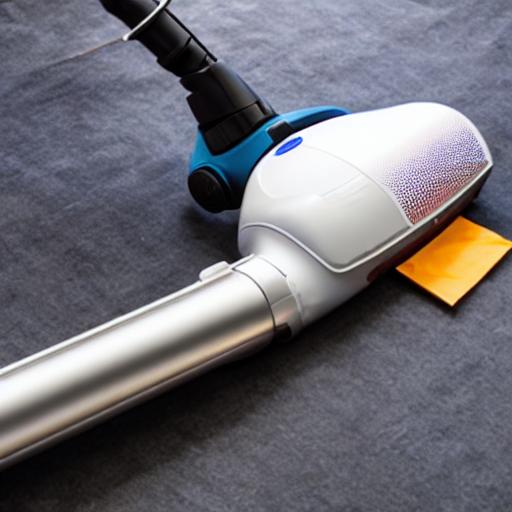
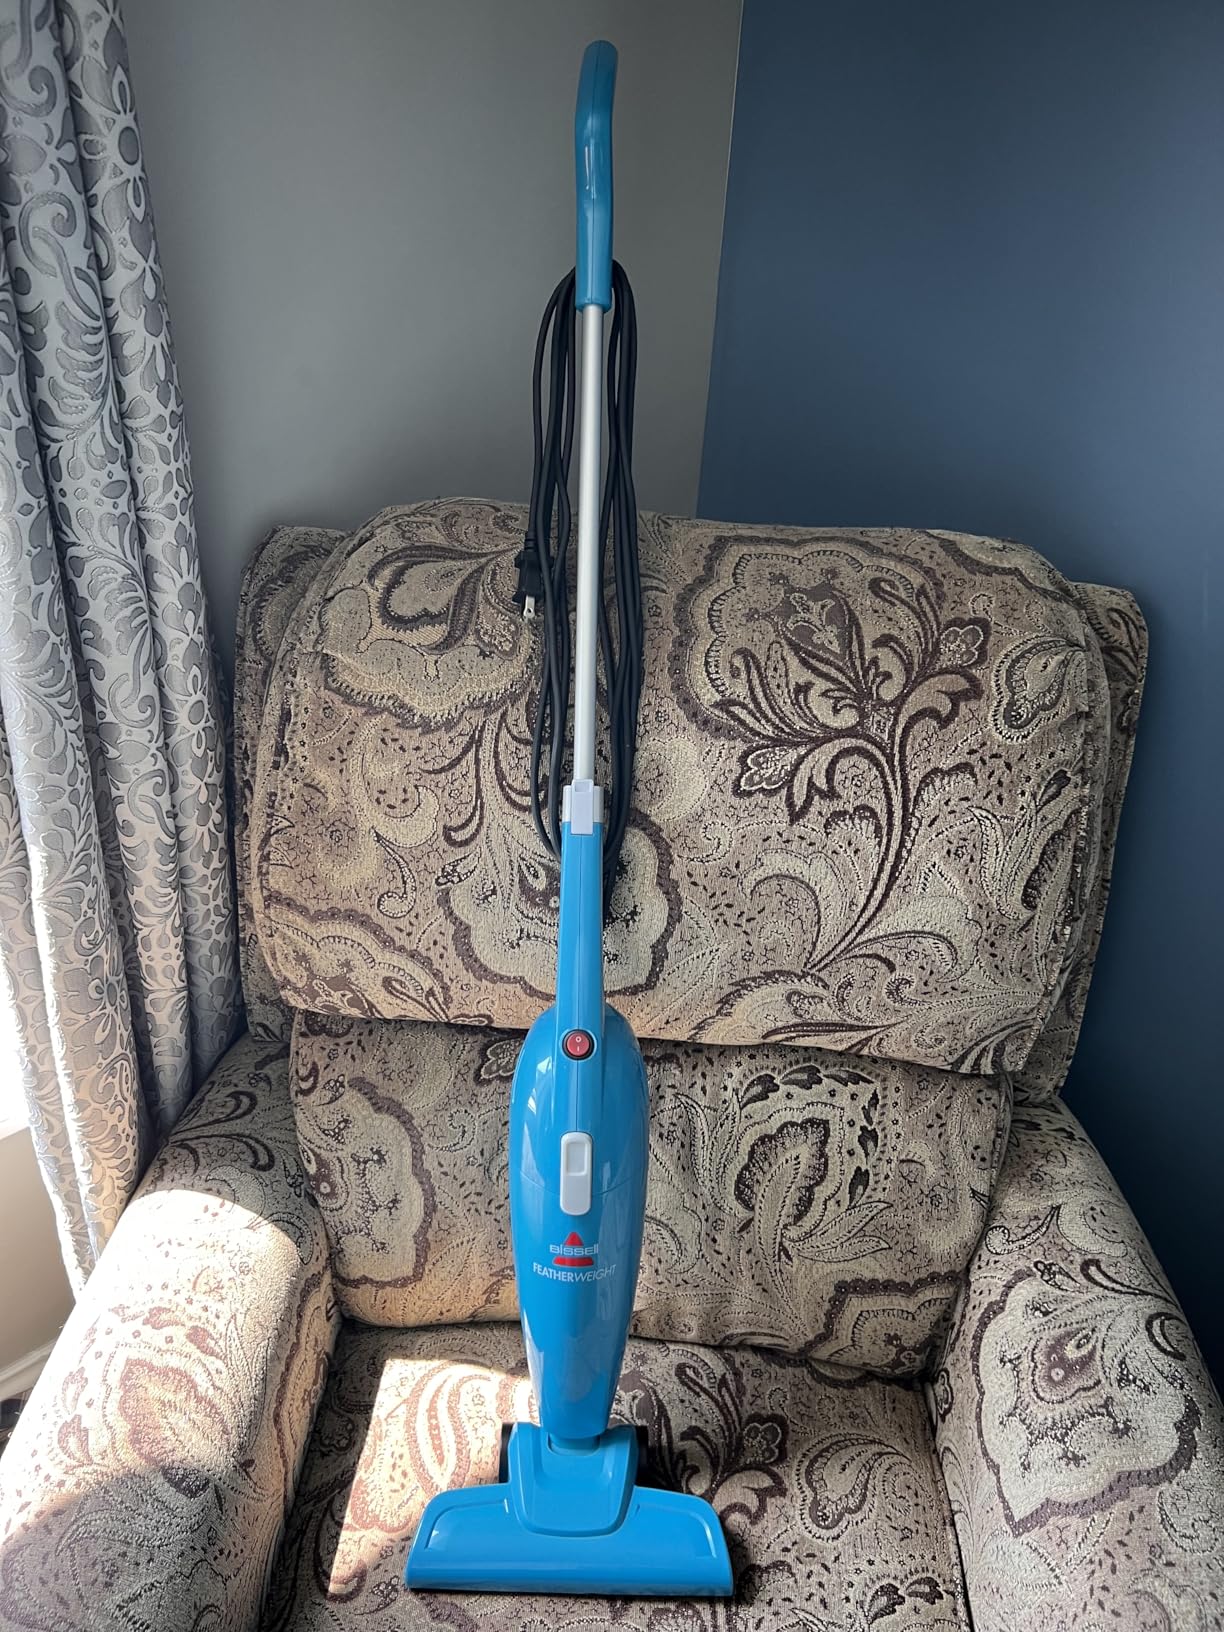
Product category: items_vacuum
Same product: no